Natalie Portman

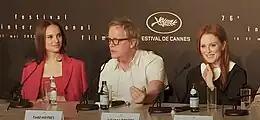
Portman (left) at a press conference for "May December" at the 2023 Cannes Film Festival

Unused footage from "Thor: The Dark World" and a new voice-over were used for Portman's brief appearance in the 2019 superhero film "". She then portrayed a psychologically troubled astronaut (based on Lisa Nowak) in the drama "Lucy in the Sky", directed by Noah Hawley. She replaced the film's producer Reese Witherspoon, who backed out due to a scheduling conflict. The film was poorly received, though Portman's performance was praised. The following year, she narrated the Disney+ nature documentary "Dolphin Reef" and voiced Jane Foster in the animated series "What If...?". In 2022, Portman reprised her role as Foster in the sequel "", in which her character becomes Mighty Thor. She agreed to return to the franchise after meeting with director Taika Waititi, who offered to portray her character in an "adventurous and fun and funny" way. In preparation, Portman took the Mjolnir prop home to practice using it for her stunts. Nick Allen at RogerEbert.com opined, "In both her human and her heroic state, Portman’s performance conveys why it's great to see Jane again." Portman received a nomination for the Critics' Choice Super Award for Best Actress in a Superhero Movie. In a 2022 readers' poll by "Empire" magazine, Portman was voted one of the 50 greatest actors of all time.